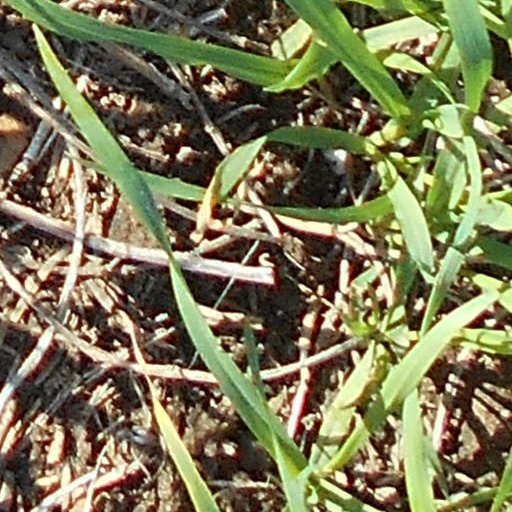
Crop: wheat